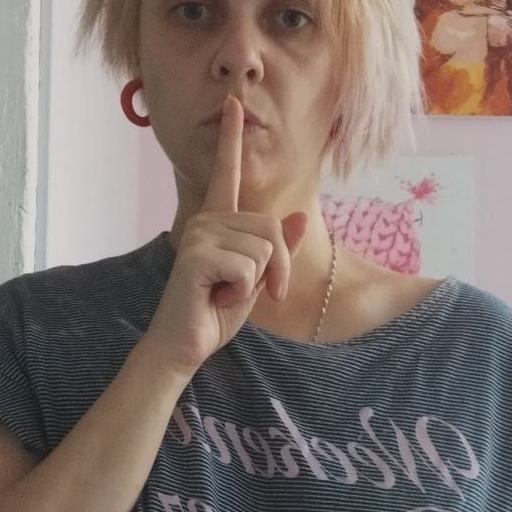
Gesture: mute